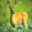
Label: deer